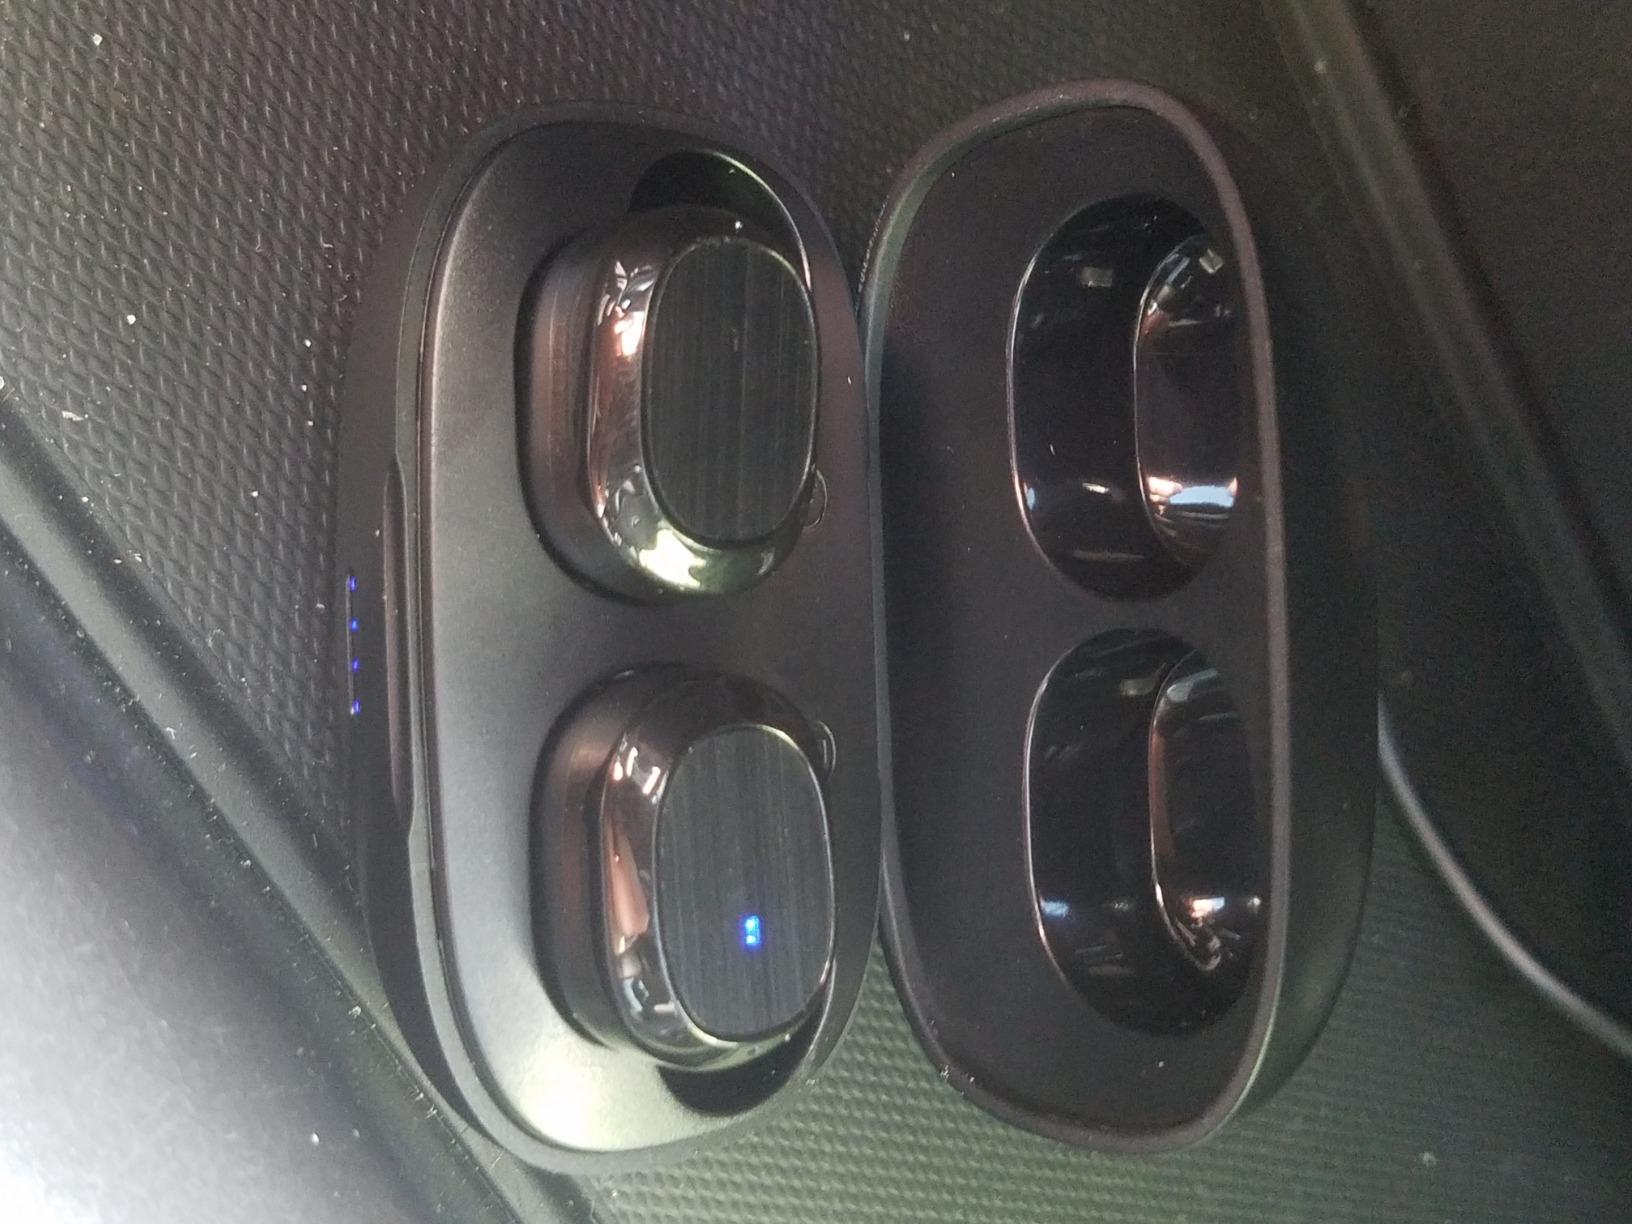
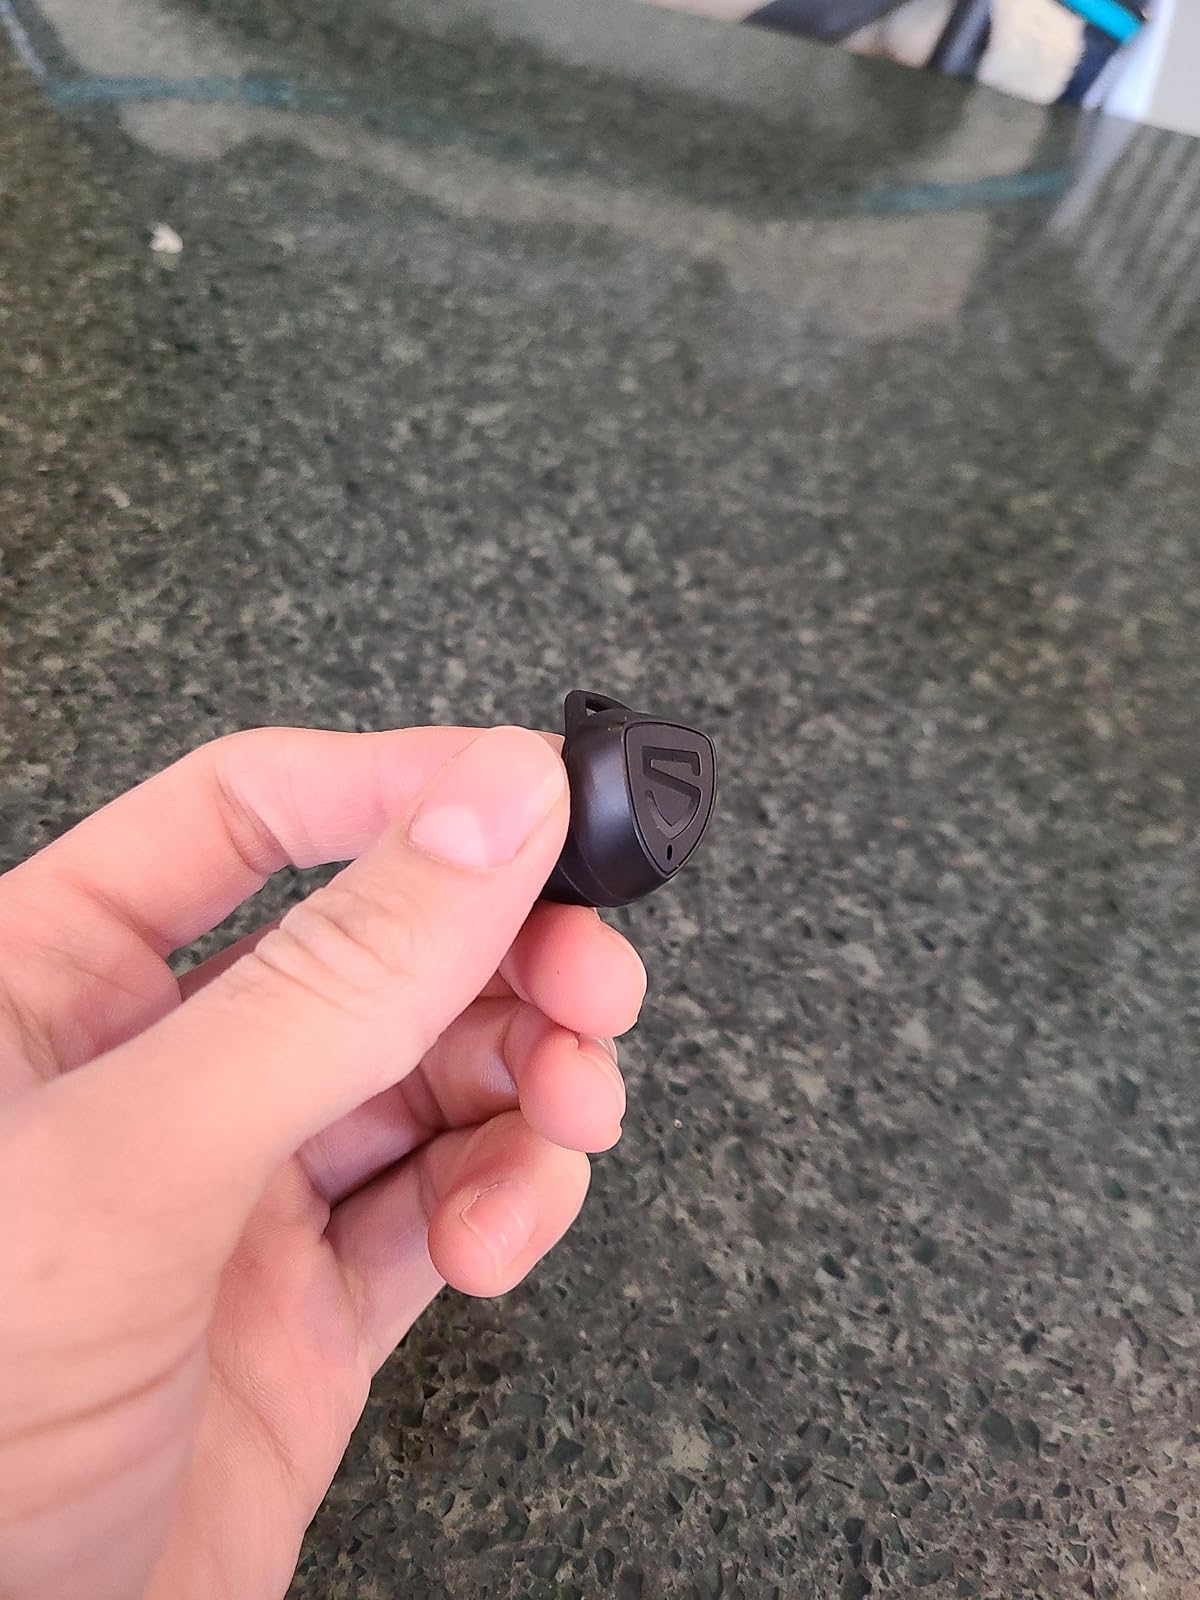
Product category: earbuds
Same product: no